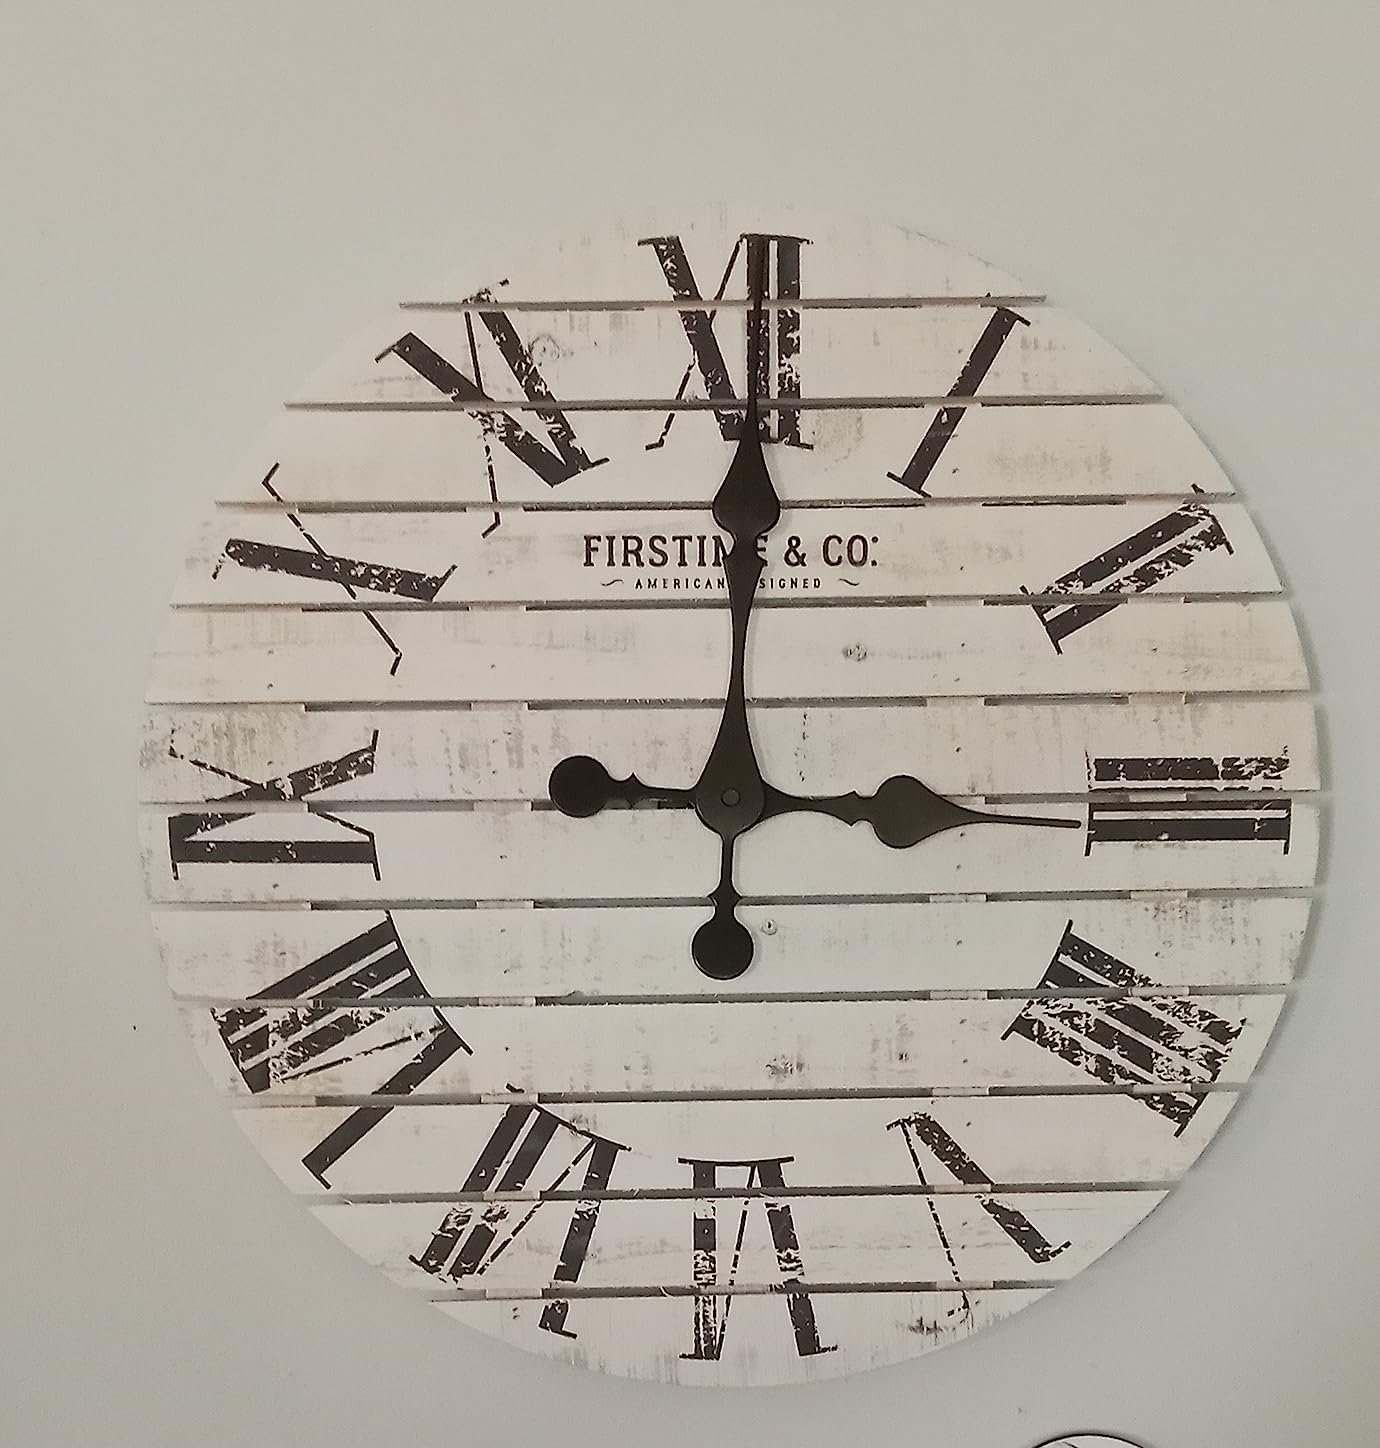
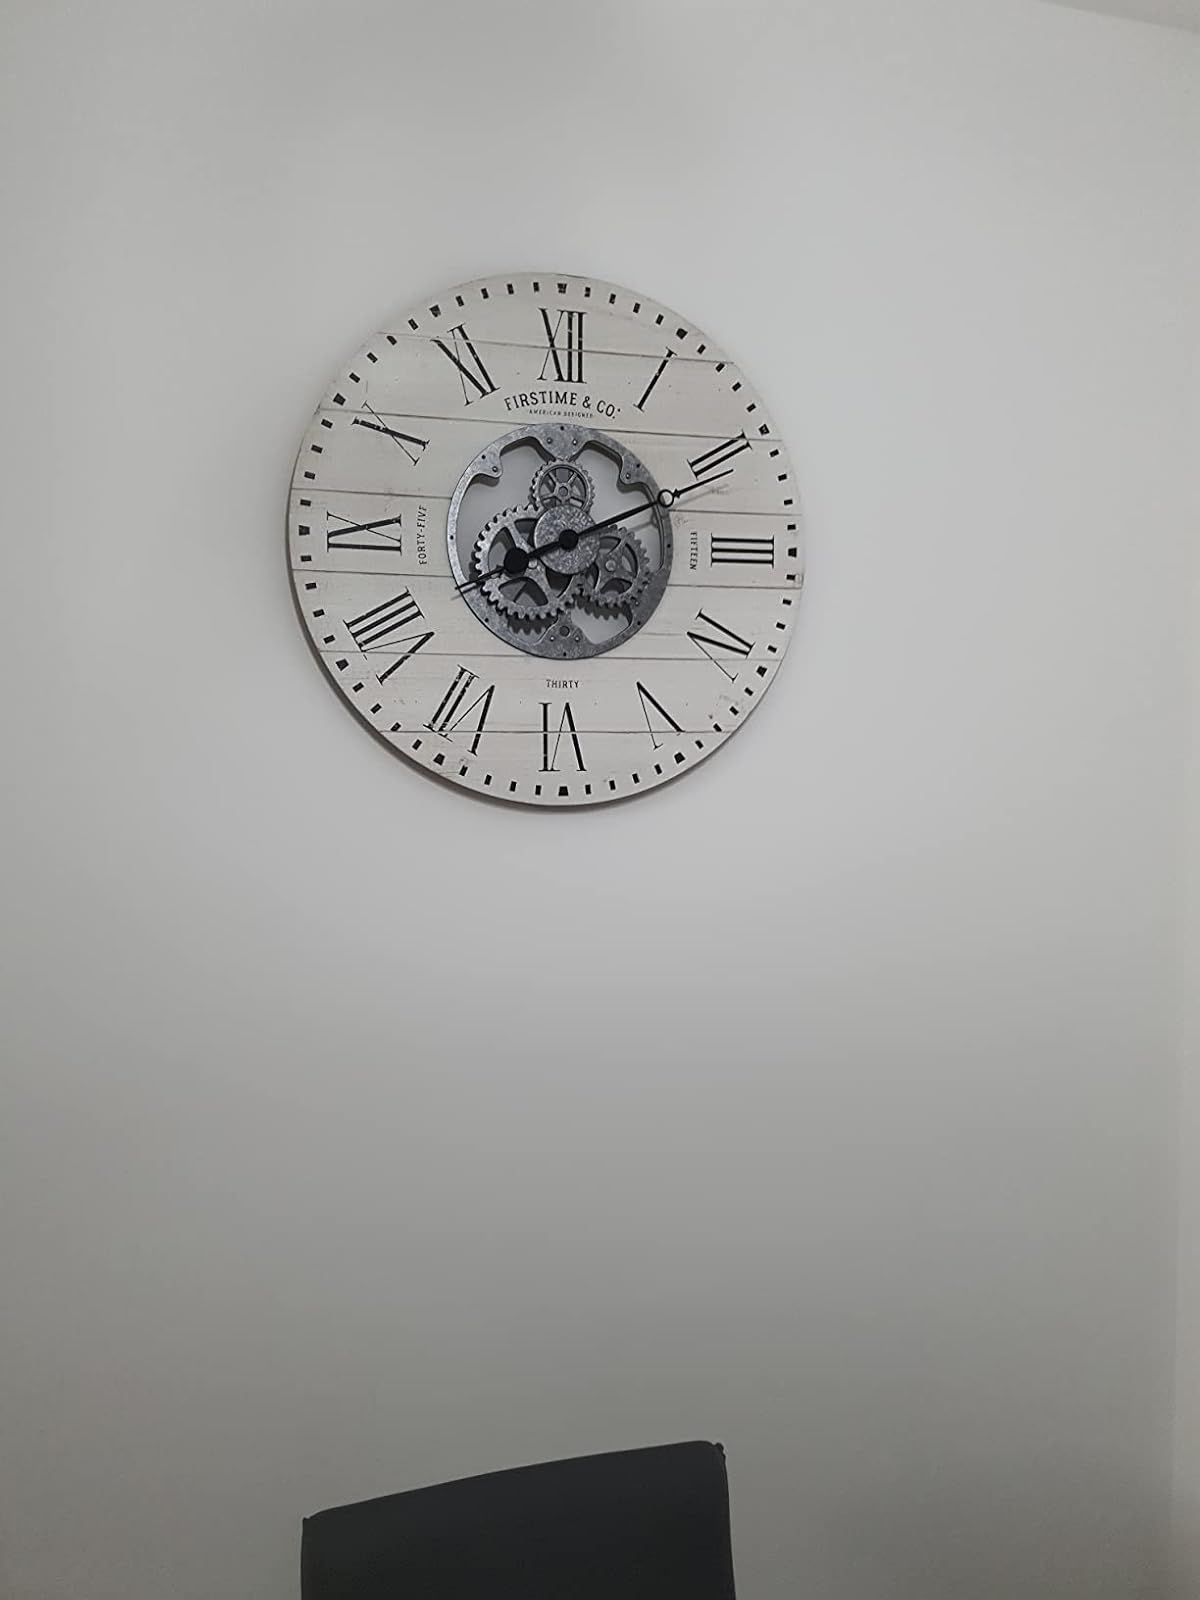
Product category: clock
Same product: no